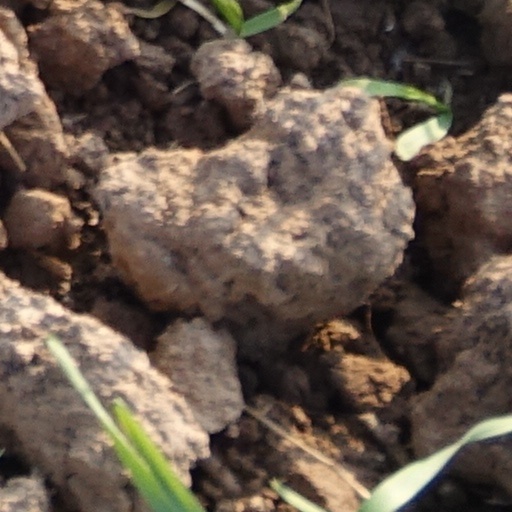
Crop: wheat